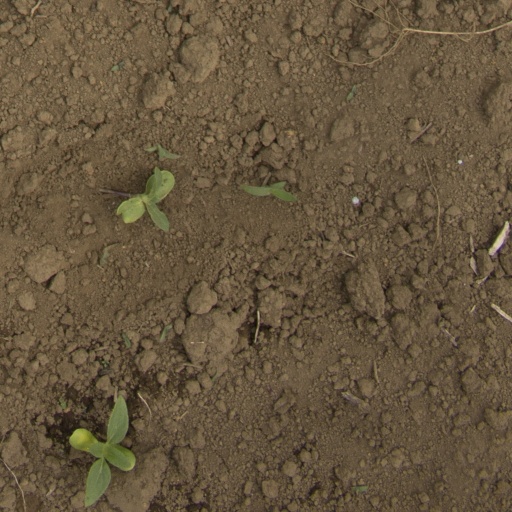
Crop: Jerusalem artichoke